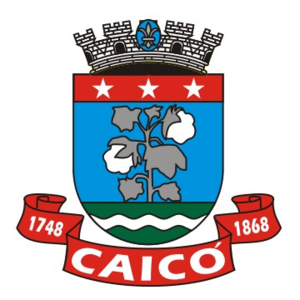
Caicó est une ville brésilienne de l'État du Rio Grande do Norte. Sa population était estimée à 66 246 habitants en 2013. La municipalité s'étend sur 1 229 km².